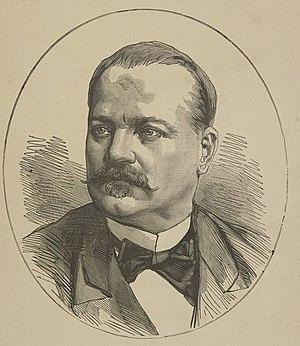
Paul-François-Xavier Flatters, né le 16 septembre 1832 à Paris et mort le 16 février 1881 à Bir el-Garama dans le Sahara, est un militaire et explorateur français.